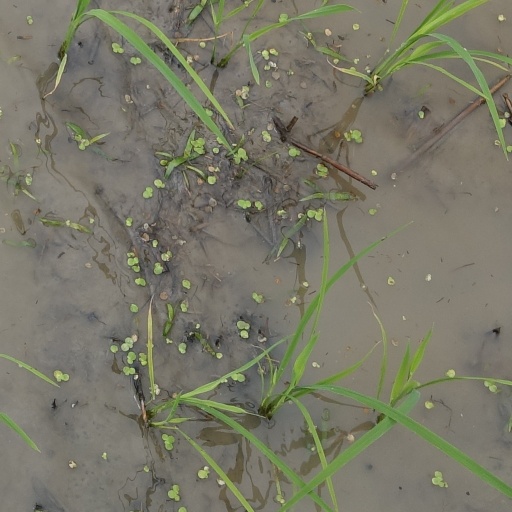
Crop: rice